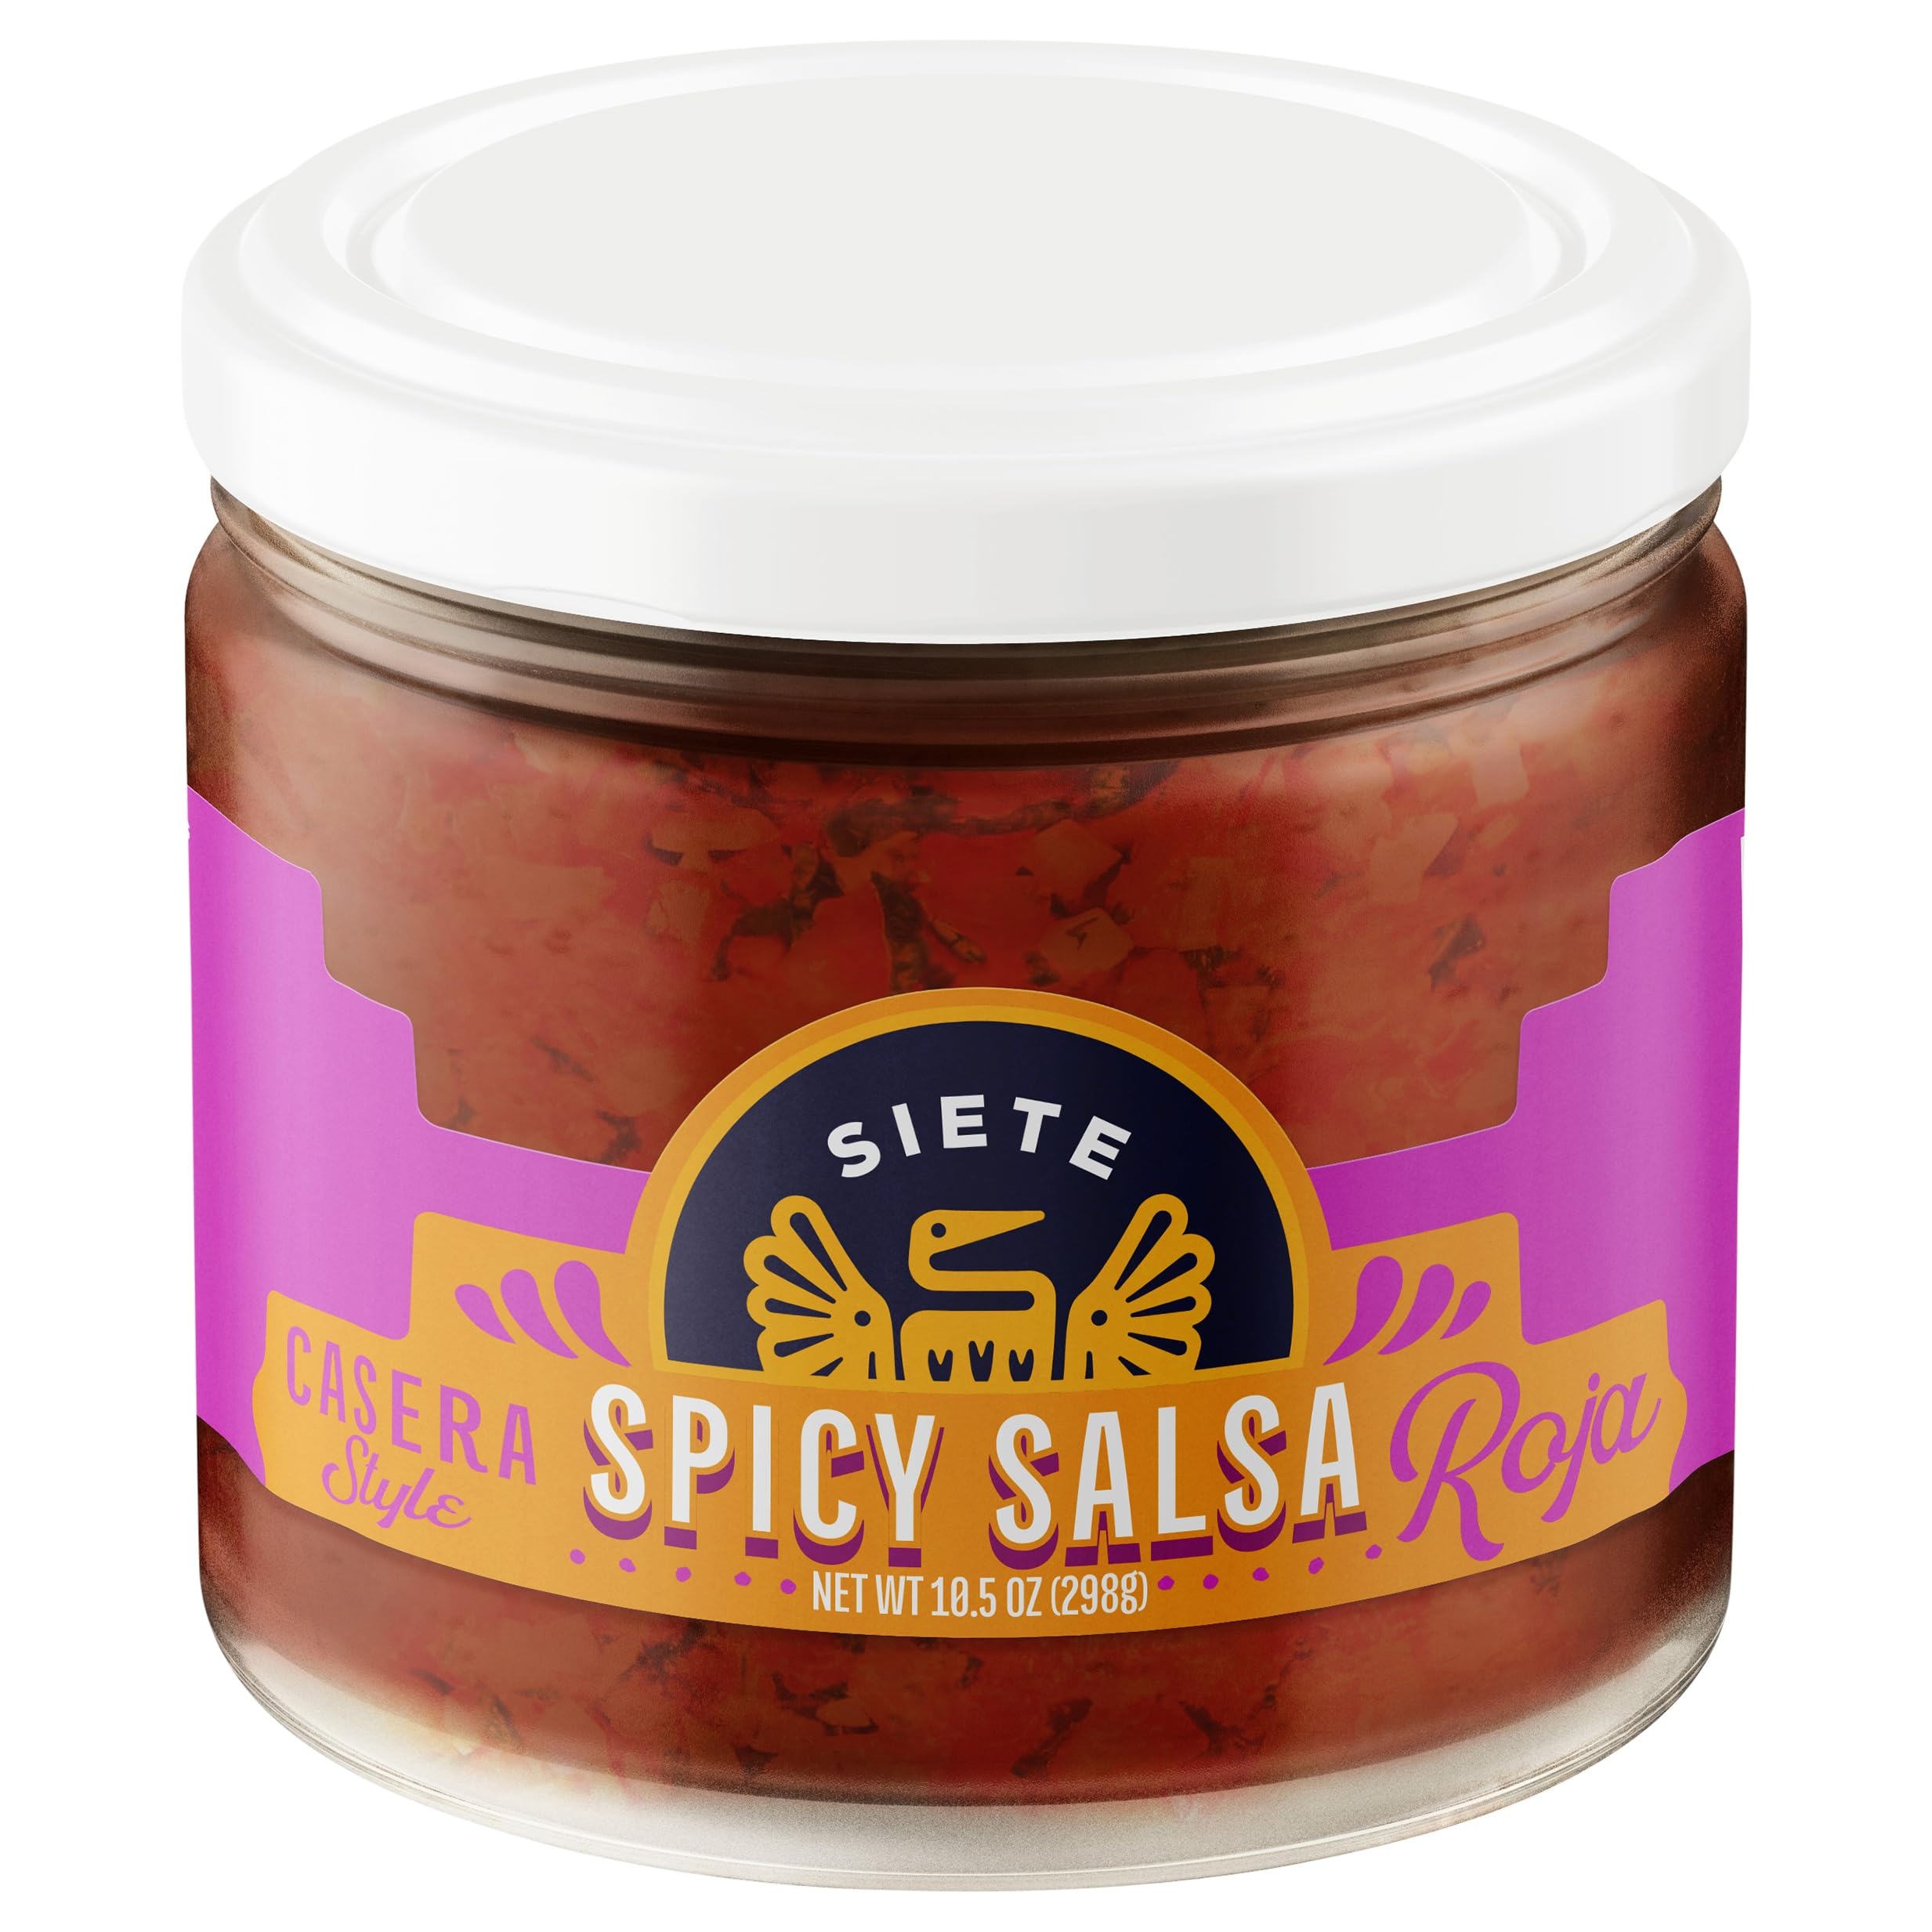
Item Name: Siete Salsa Spicy Casera 10.5 OZ
Bullet Point 1: No hydrogenated fats or high fructose corn syrup allowed in any food
Bullet Point 2: No bleached or bromated flour
Bullet Point 3: No synthetic nitrates or nitrites
Product Description: Candy Snacks
Value: 10.5
Unit: Ounce

Price: 5.28